Lentinus brumalis

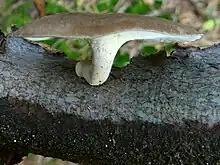
"Lentinus brumalis"

The stipe of "Lentinus brumalis" is strongly phototropic (grows towards light) before its cap forms. For example, a 12–300 second exposure to 1500 foot-candles of light can cause the stipe to curve 5–80° within 24 hours. After the cap has formed and reached a diameter of 9mm, the stipe stops growing towards the light, instead becoming strongly geotropic (growing away from gravitational pull).